Shaw Island

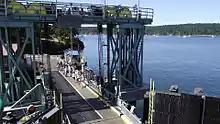
The ferry dock at Blind Bay. Terminal has a native Orca petroglyph carving sign.

Shaw Island has a county park, a historic general store open all year, and a post office at the ferry landing. A member-supported library and historical museum are located near the middle of the island.